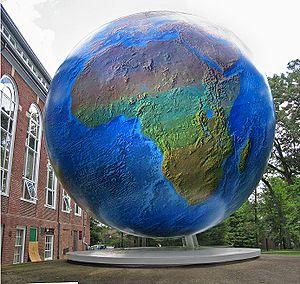
Le Babson College est une école de commerce privée implantée à Wellesley, au Massachusetts, États-Unis.